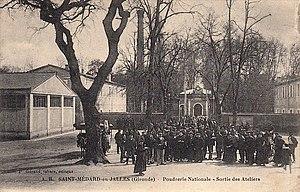
L'entrée de la poudrerie, Saint-Médard-en-Jalles.
Saint-Médard-en-Jalles est une commune du Sud-Ouest de la France, située dans le département de la Gironde, en région Nouvelle-Aquitaine.